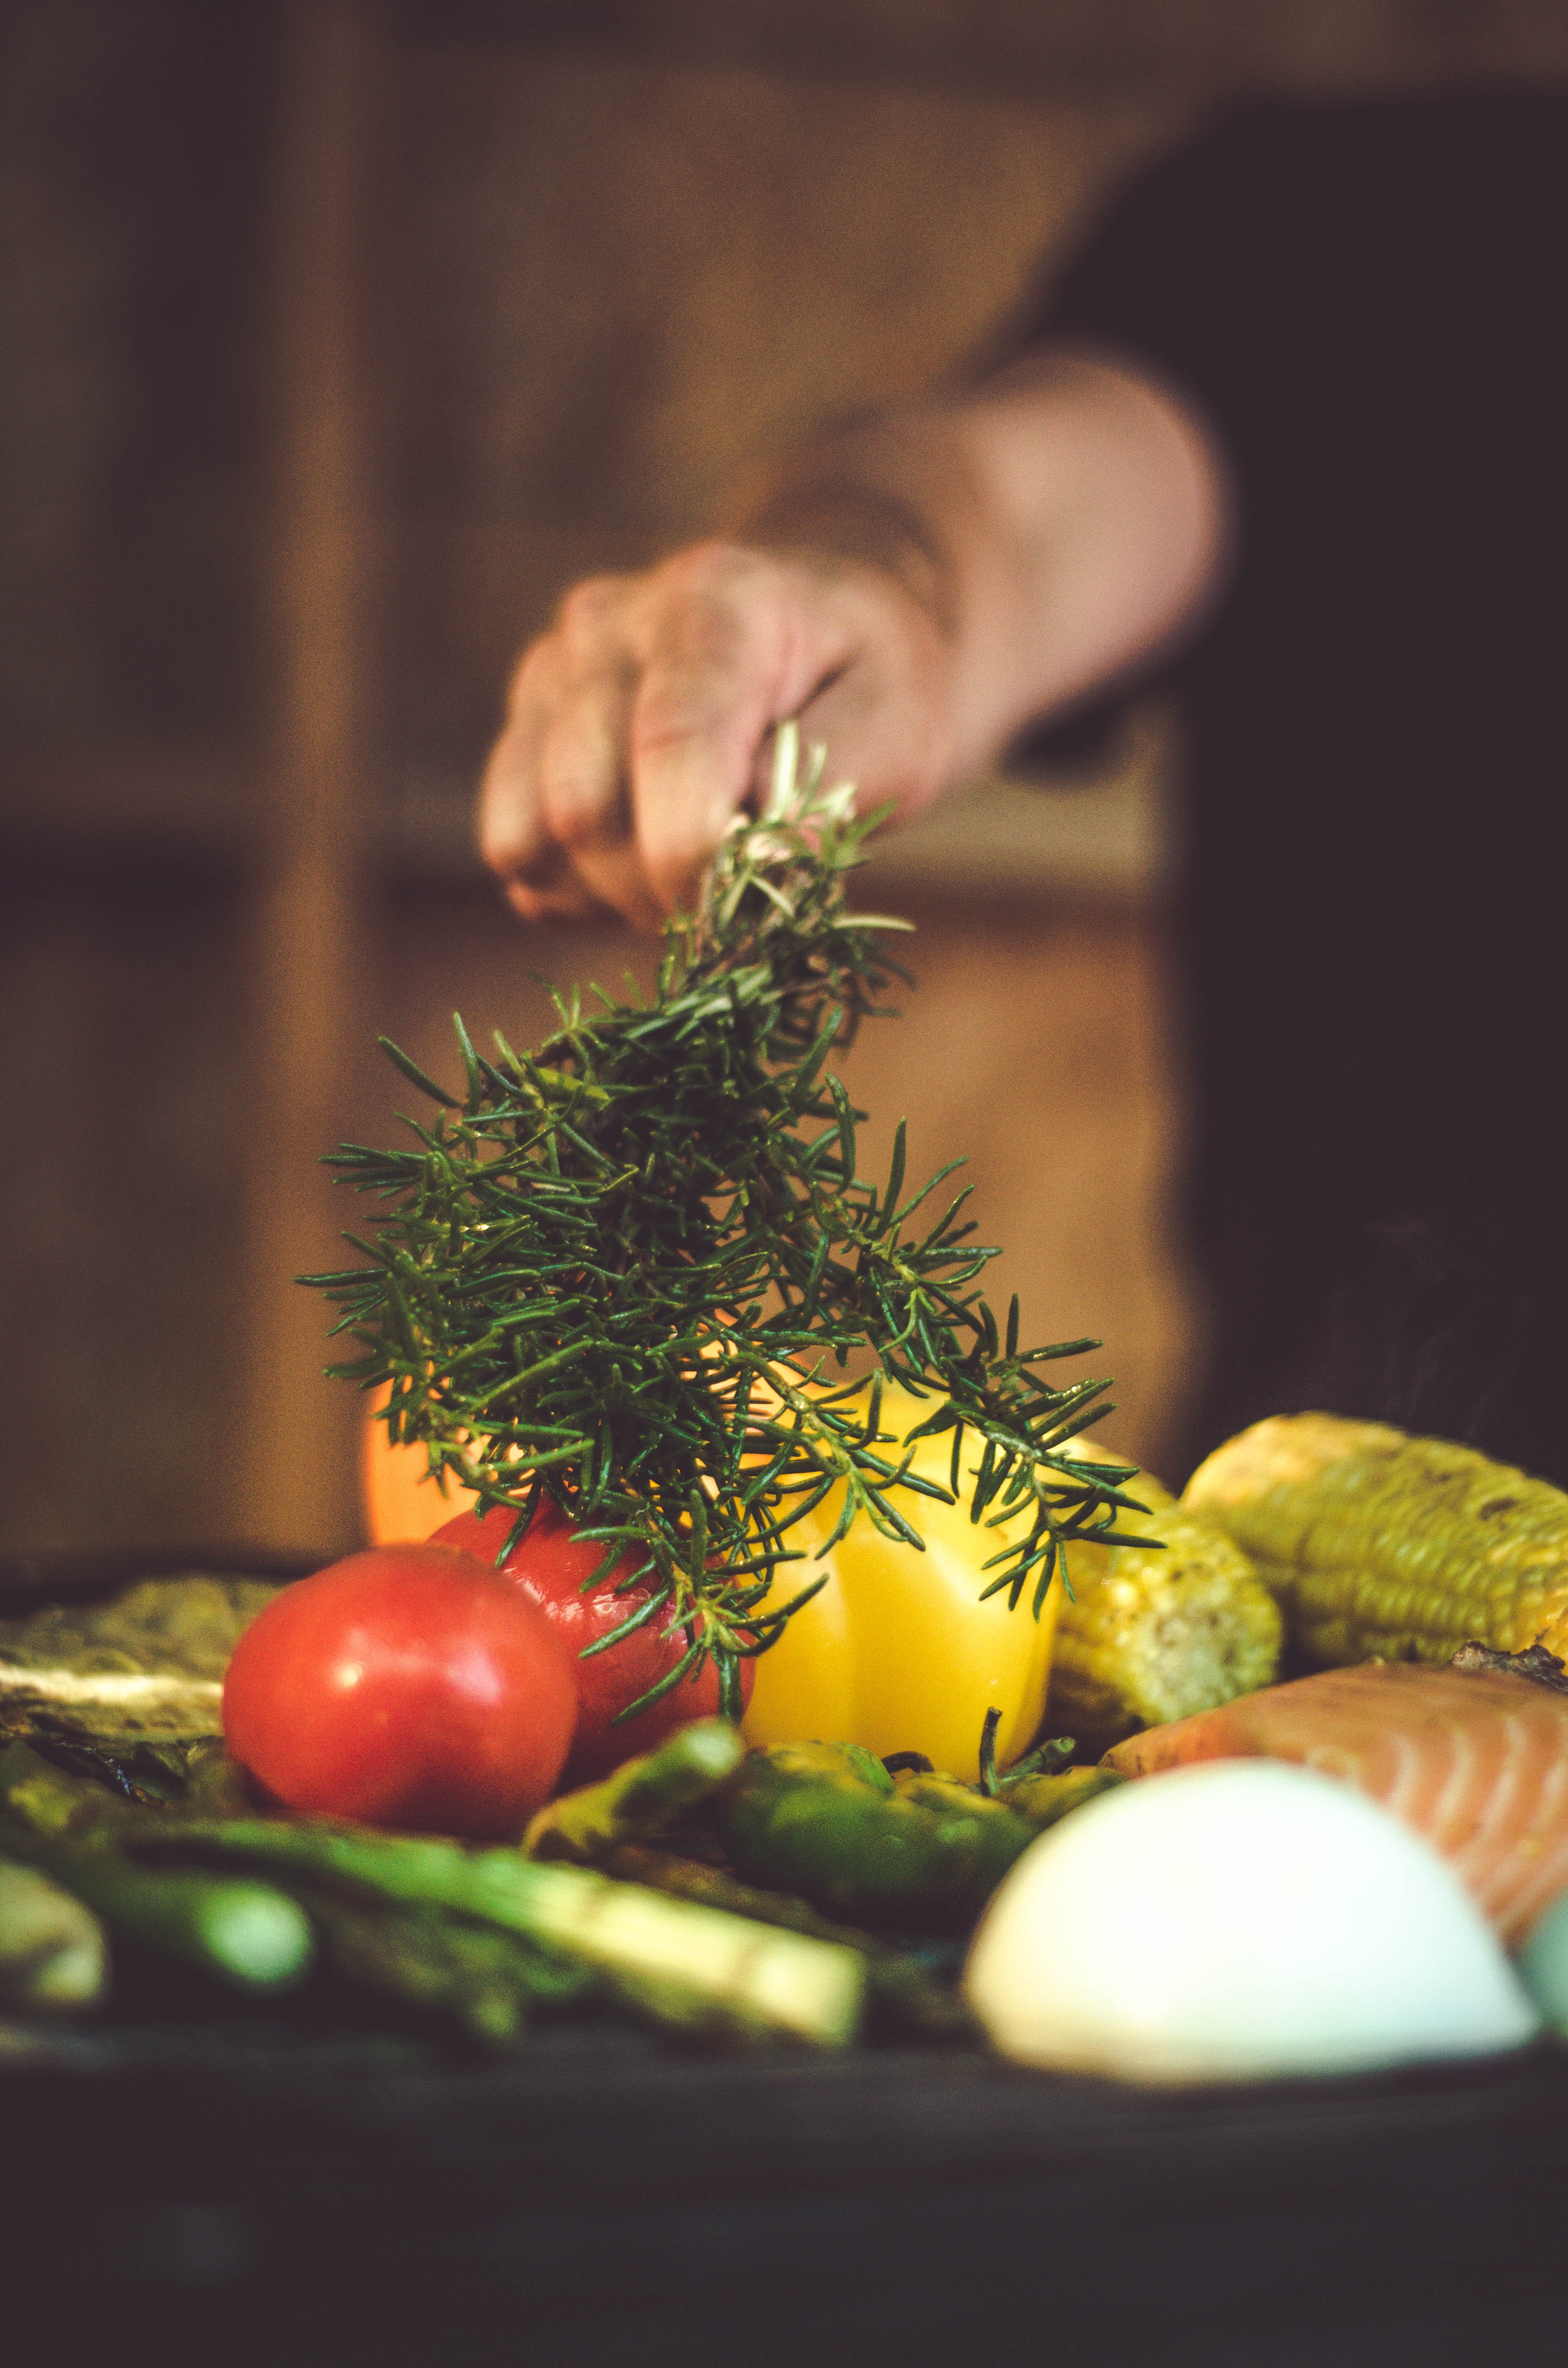
still life photography, still life, food, plant, vegetable, vegetarian food, fruit, garnish, solanum, vegan nutrition, natural foods, recipe, tomato, produce, local food, houseplant